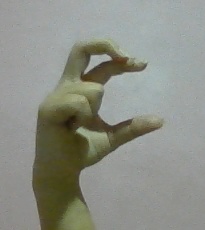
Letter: thal